St. James on-the-Lines

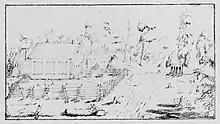
Pencil sketch of the church in 1847

The church was constructed between 1836 and 1840. Colonel James Keating as commander of the Army establishment encouraged the building of the church for the use of the troops. He obtained a grant of land between the base and the town of Penetanguishene, The construction was financed with funds mostly raised by Captain John Moberly RN, the commander of the Penetanguishene Naval Yard. Keating and Moberley are both buried in the cemetery surrounding the church.